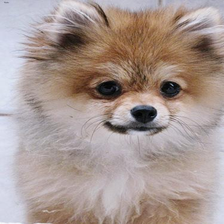
Species: dog
Breed: pomeranian